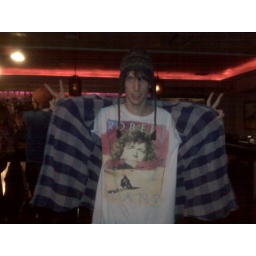
Desert essence in Robert plant t shirt